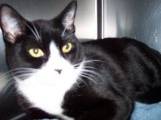
Label: cat